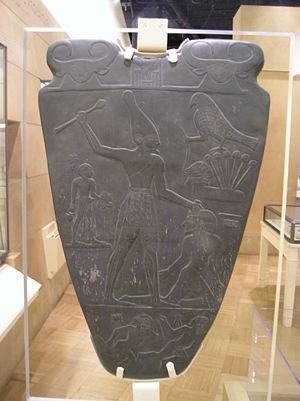
L'Égypte antique est une ancienne civilisation du nord-est de l'Afrique, concentrée le long du cours inférieur du Nil, dans ce qui constitue aujourd'hui l'Égypte.